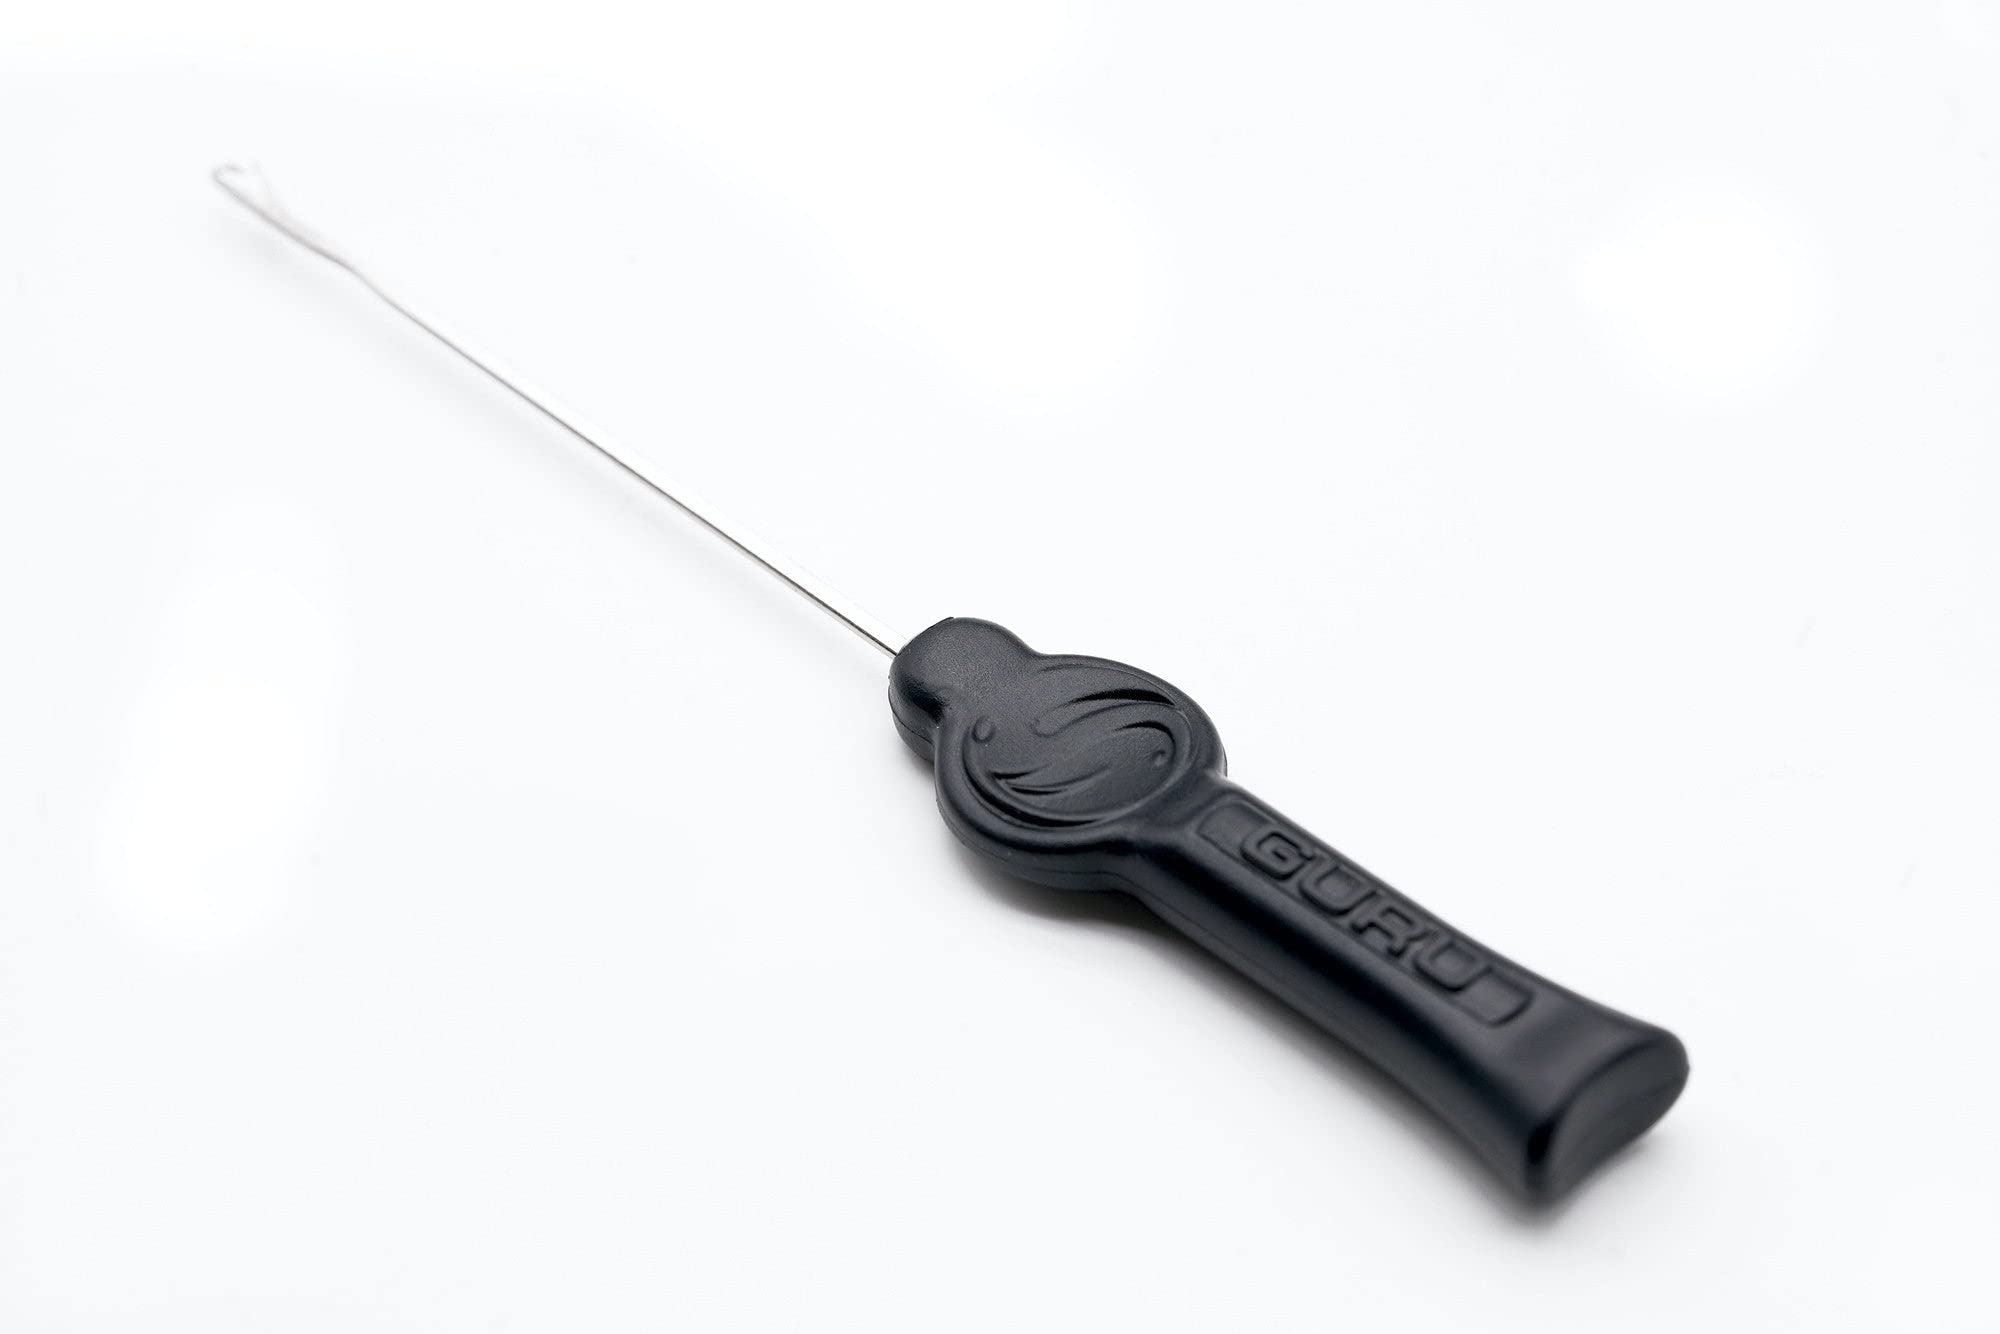
Guru Speedmesh Needle
The Speedmesh needle is a gate and latch type, which is perfect for loading sticks and bags onto your hook link without snagging the weave of the PVA. The loop in the end of your hook link is held inside the clasp and can be pulled through easily.
Brand: GURU
Category: Sporting Goods > Outdoor Recreation > Fishing > Fishing Hook Removal Tools > Stringer Needles